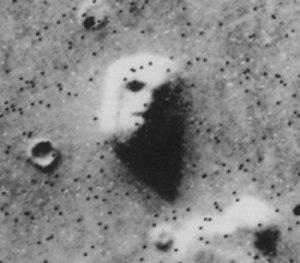
Mars est la quatrième planète par ordre croissant de la distance au Soleil et la deuxième par ordre croissant de la taille et de la masse. Son éloignement au Soleil est compris entre 1,381 et 1,666 UA, avec une période orbitale de 669,58 jours martiens.